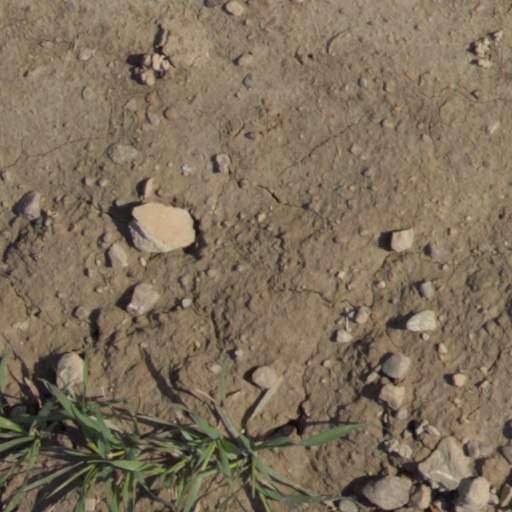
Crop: wheat